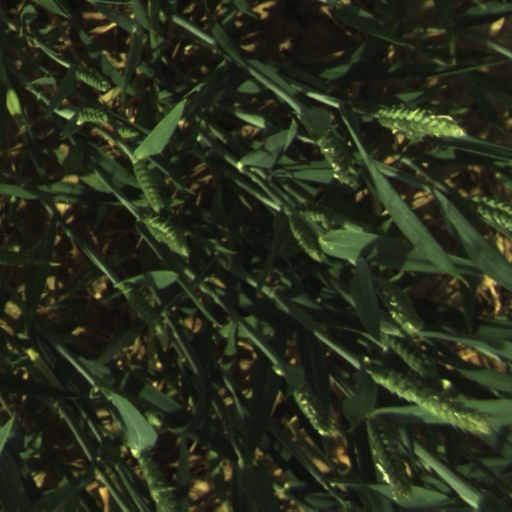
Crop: wheat